Polish Judges Association "Iustitia"

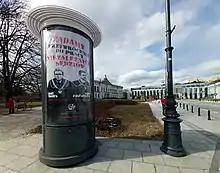
A poster of the in front of the building in calling for reinstatement of judges and

In late 2010s the organization has been described as "extremely active in defending the rule of law in Poland".